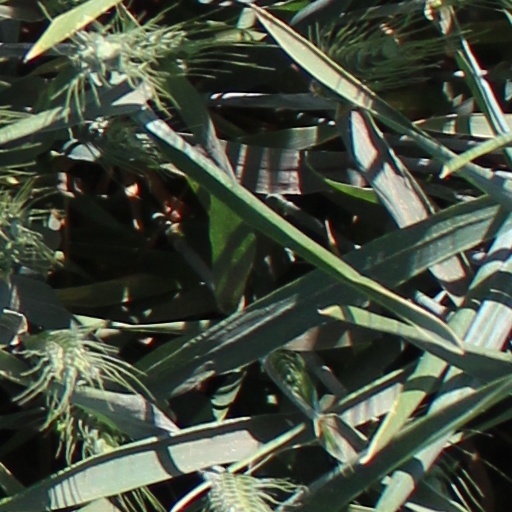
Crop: wheat